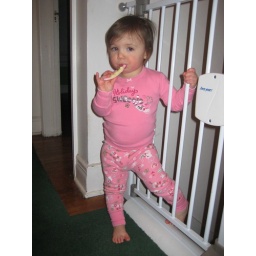
Big girls wear big girl jams and brush teeth in the hallway ... loungin' on the bars.